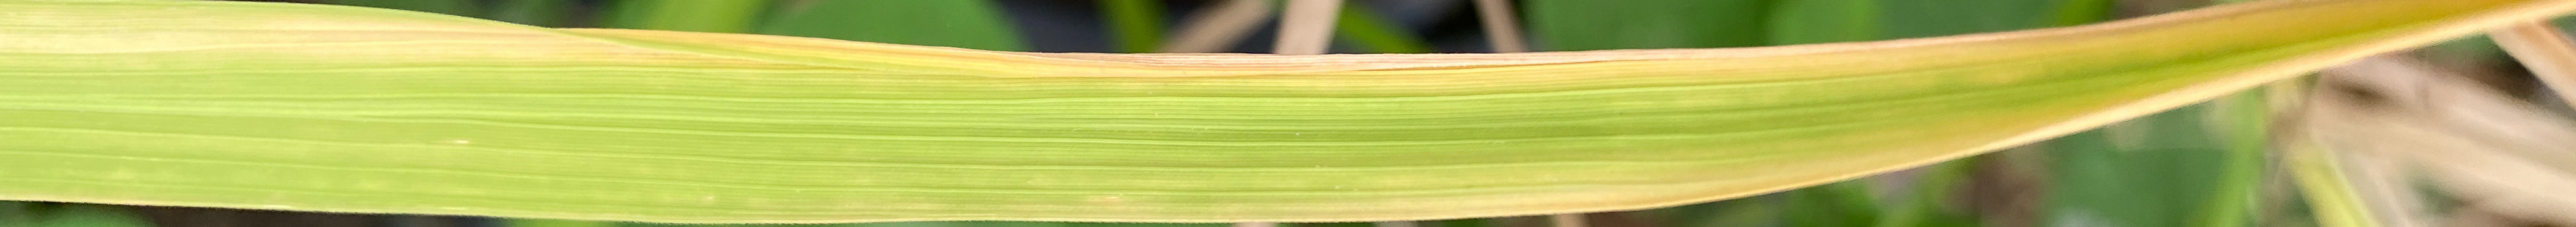
Nhãn: N